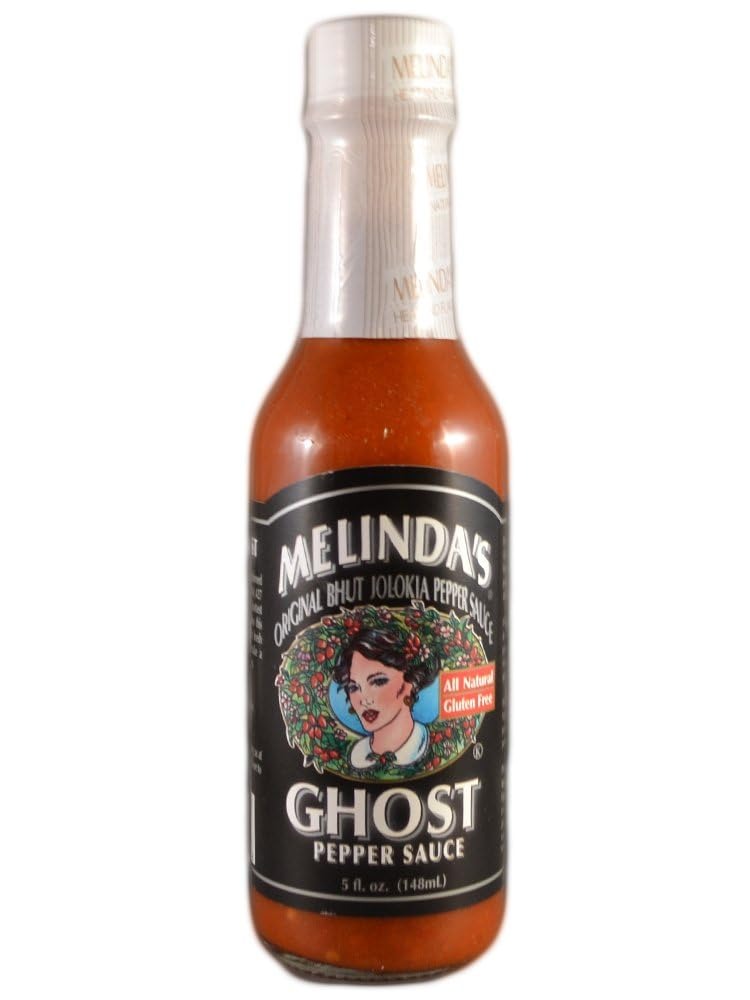
Item Name: Hot Sauce; Ghost Pepper
Bullet Point: Pack of 12
Product Description: Melinda's Ghost Pepper Sauce (5oz./148ml): The Ghost Pepper or Bhut Jolokia is confirmed by the Guinness Book of Records at 1,041,427 Scoville Units, making it one of the hottest peppers on the planet. Melinda's takes this super hot pepper and blends it with fresh all-natural fruits and vegetables to make a pepper sauce that is as delicious as it it hot. No artificial preservatives or colors. Gluten free, no GMO's. Ingredients: Bhut Jolokia Peppers, Carrots, Papayas, Lime Juice, Vinegar, Onions, Passion Fruit, Citric Acid, Garlic, and Salt.
Value: 5.0
Unit: Fl Oz

Price: 51.125